No. 630 Squadron RAF

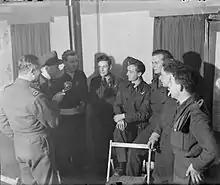
Crew of Avro Lancaster "S for Sugar" of 630 Squadron on their return to RAF East Kirkby after bombing the marshalling yards at Juvisy-sur-Orge, France

The squadron was formed at RAF East Kirkby, near Spilsby in Lincolnshire on 15 November 1943 from 'B' Flight of No. 57 Squadron RAF, equipped with Lancaster Mk.I bombers as part of No. 5 Group RAF in Bomber Command. It re-equipped with Lancaster Mk.III bombers the same month, carrying out strategic bombing roles.